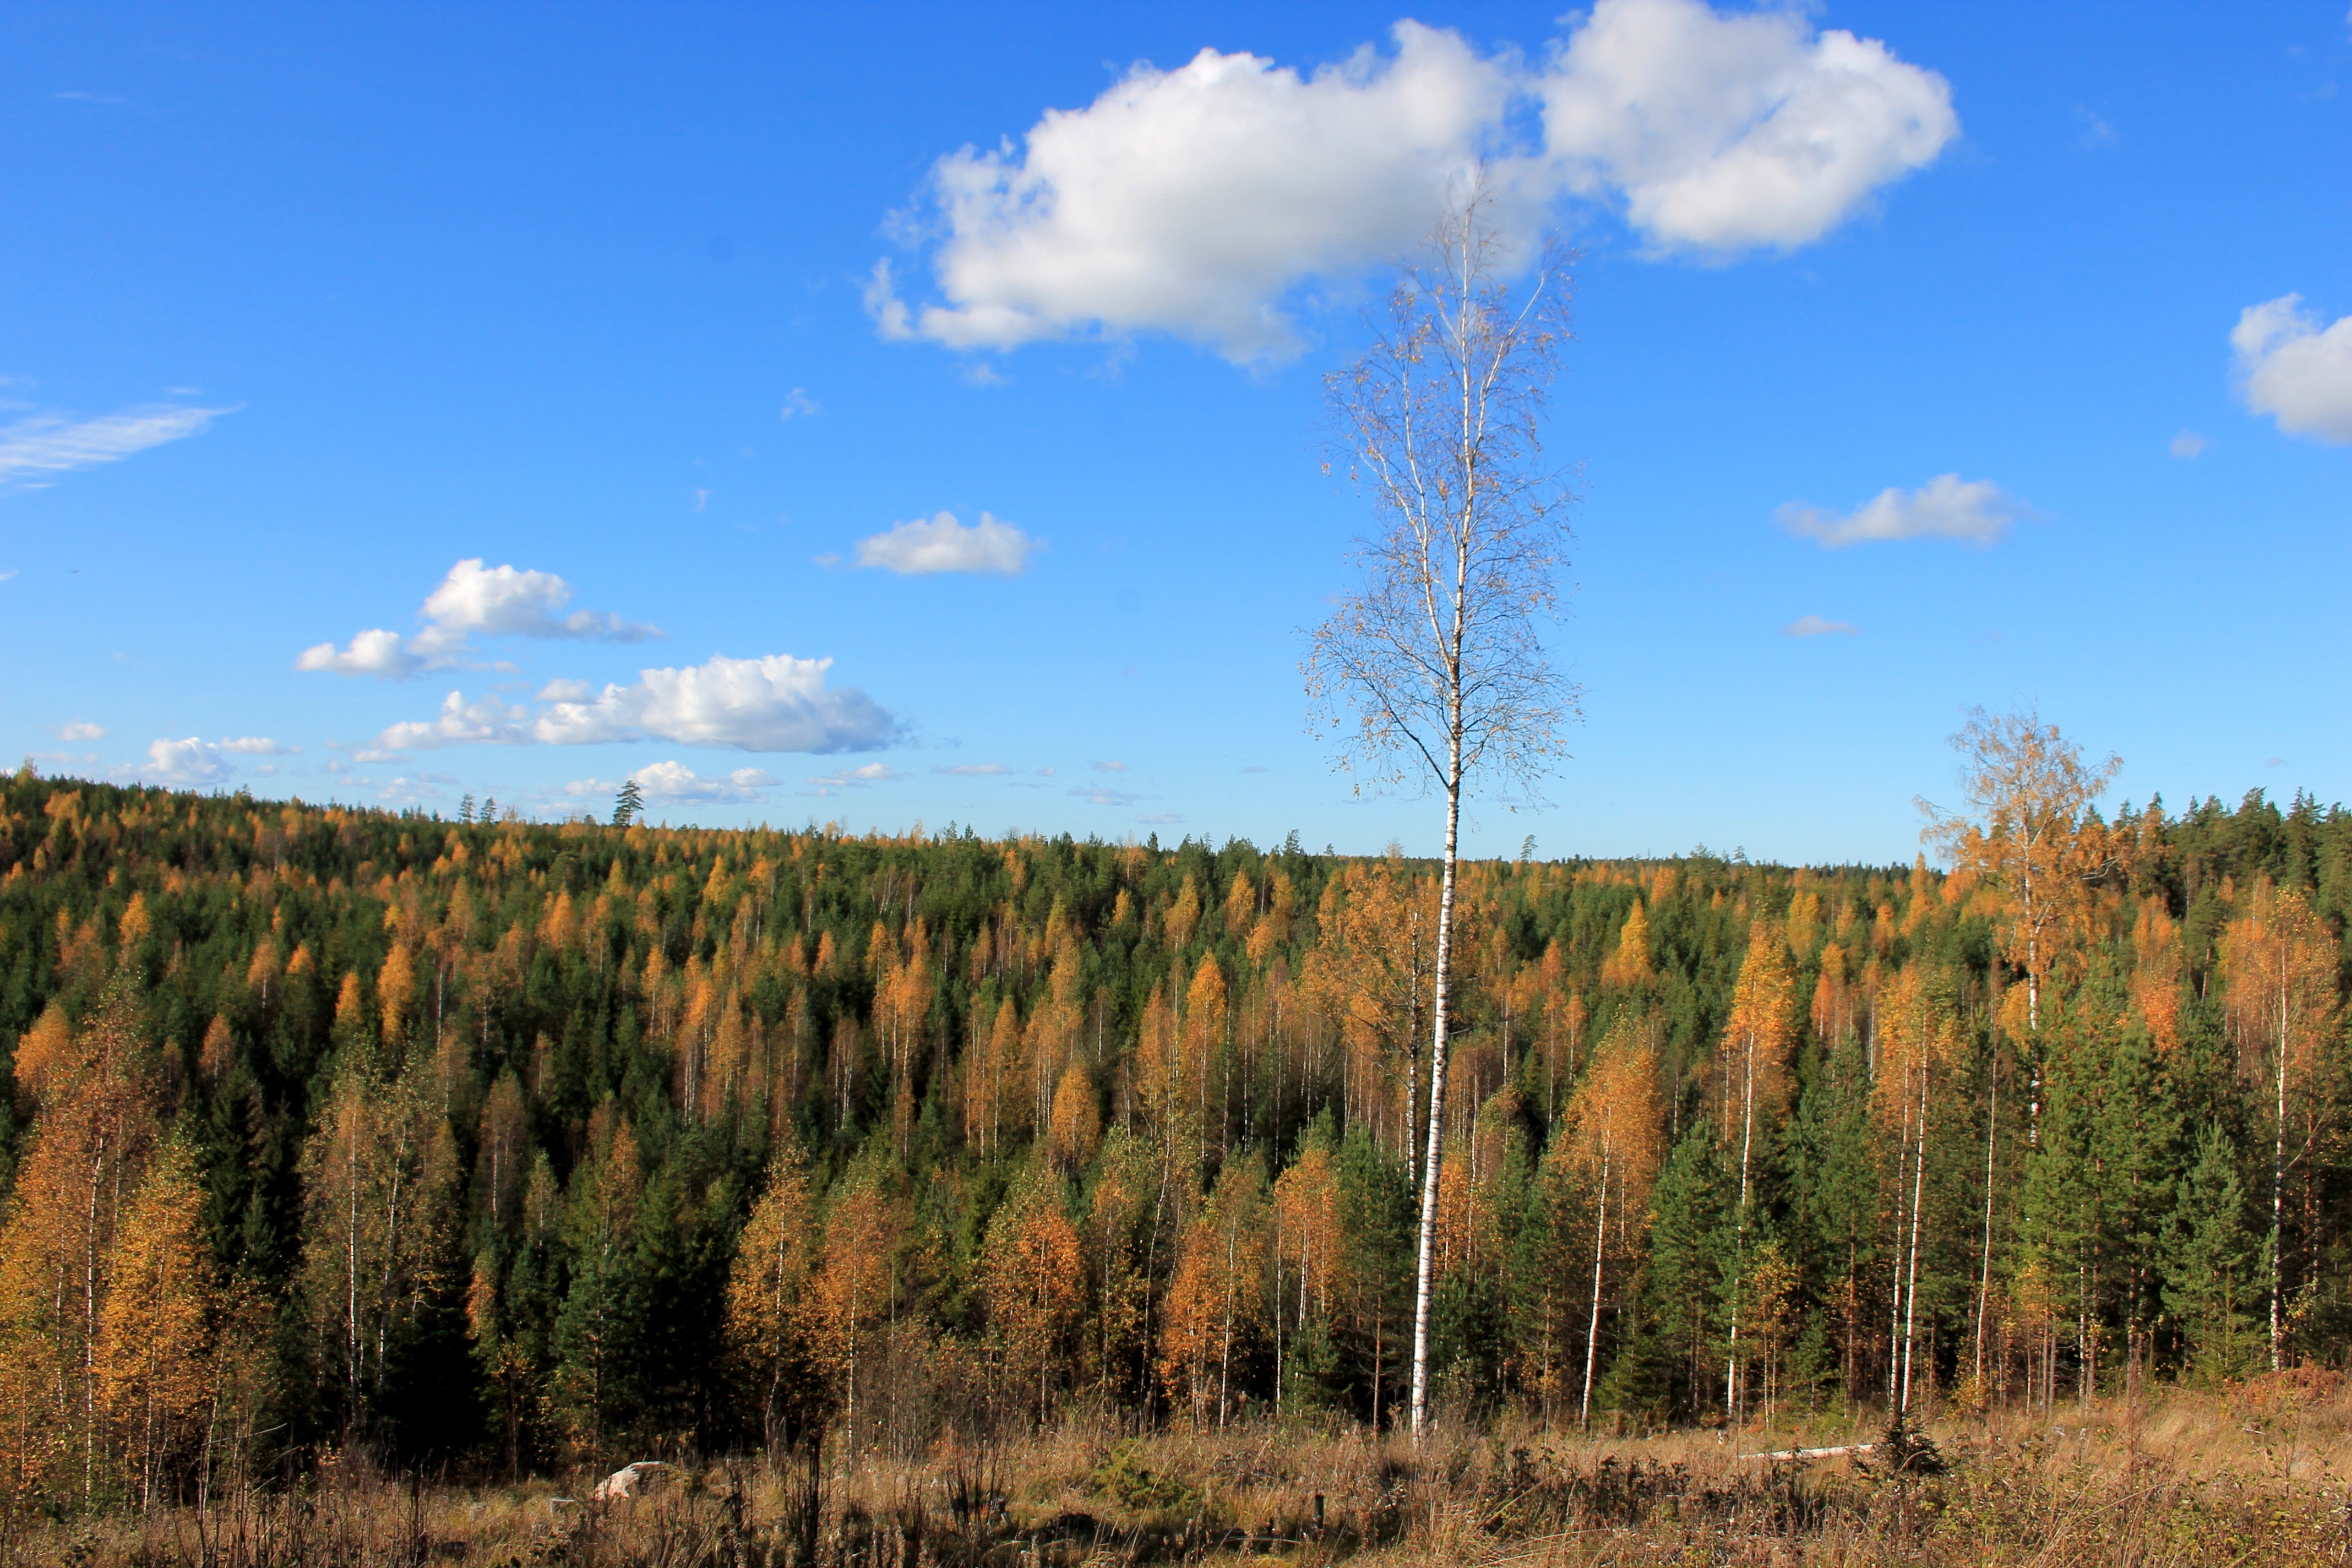
landscape, tree, forest, grass, marsh, wilderness, plant, field, meadow, prairie, autumn, ridge, grassland, wetland, bog, woodland, habitat, larch, ecosystem, tundra, steppe, biome, natural environment, grass family, woody plant, temperate coniferous forest, land plant